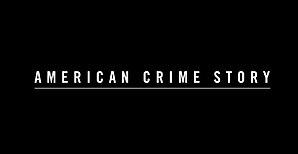
American Crime Story est une série télévisée d'anthologie américaine, développée par Scott Alexander et Larry Karaszewski et produite par Ryan Murphy, Brad Falchuk, Nina Jacobson et Brad Simpson pour le compte de FX networks. Elle est diffusée depuis le 2 février 2016 sur la chaîne FX et en simultané au Canada sur FX Canada.